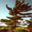
Label: pine_tree